K. V. Krishna Iyer

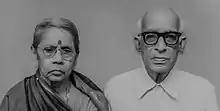
KV Krishna Iyer and his wife Annapoorani Iyer

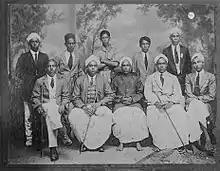
KV Krishna Iyer is wearing black suit and white dhoti sitting 3rd from left

K. V. Krishna Iyer (1896–1982) was a professor of history at Zamorin's Guruvayurappan College, Kozhikode. He is considered an authority on the history of Kerala. He has authored important historical books namely "The Zamorins of Calicut", "History of Kerala" and "History of Guruvayur", which are based on facts from his personal research on available records like Olagranthangal, Vattezhuthu and Kolezhuthu inscribed on copper plates. His radio talks on the arrival of the Portuguese, Dutch, Arabs on the Malabar coast and their interaction with the locals were highly appreciated; as also his newspaper articles on Kerala land tenure. Two of his students, P. P. Ummer Koya and C. H. Mohammed Koya, ministers in the Kerala cabinet compelled him to adorn many committees on History, Archeology and Anthropology of Kerala.